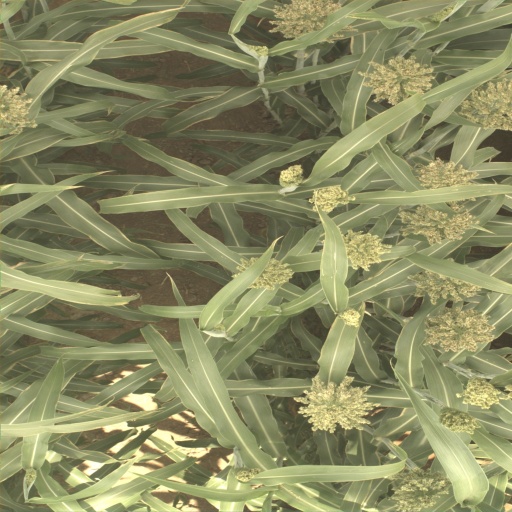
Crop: sorghum